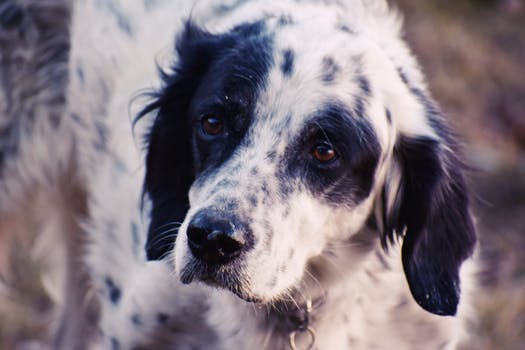
Label: No Watermark